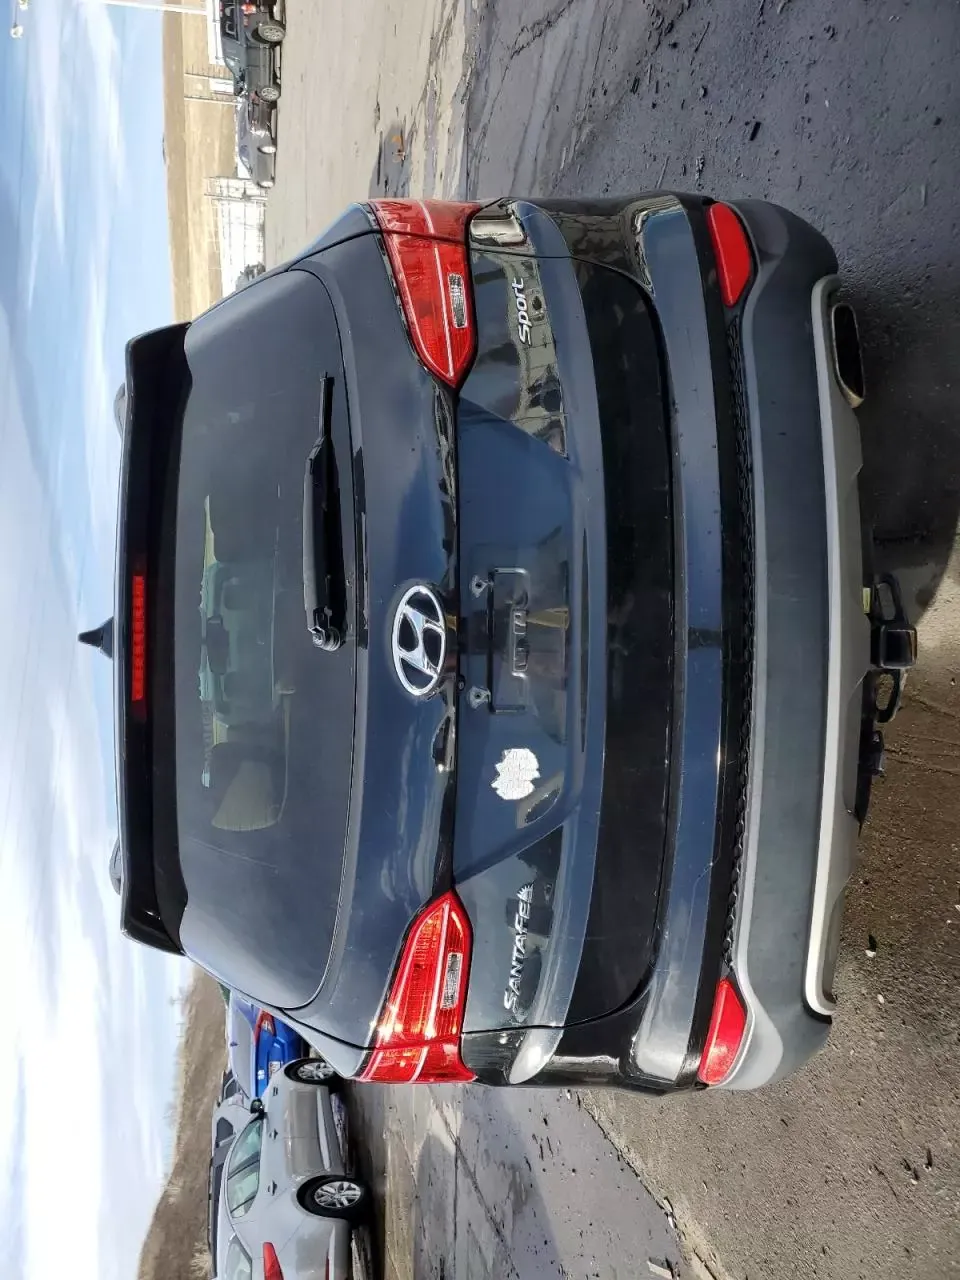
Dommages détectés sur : capot, feu arrière gauche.
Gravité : mineur